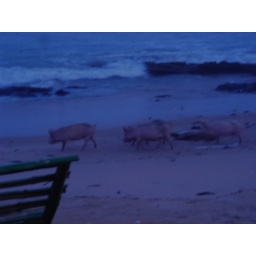
While eating at a beach-side chop bar, a family of pigs walked by , , ,